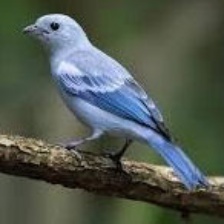
Species: AZURE TANAGER
Scientific name: THRAUPIS CYANOPTERA